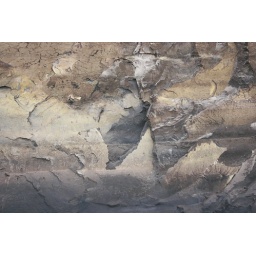
Sand face in cliff wall